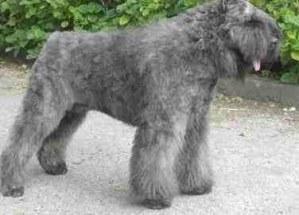
Bouvier_des_Flandres